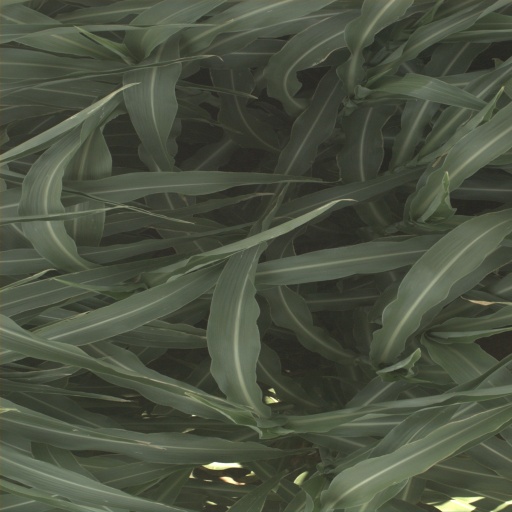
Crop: sorghum